Narcissister

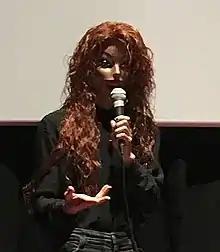
Narcissister speaking at a talk back following a screening of her film "Narcissister Organ Player"

Narcissister is an American, Brooklyn-based, feminist performance artist, born of Moroccan Jewish and African-American descent. Narcissister's work tends to focus on race, gender, and sexuality, using her slight anonymity to explore such topics controversially. In February 2013, she headlined her first solo gallery. She was a contestant on "America's Got Talent" in 2011. "The Huffington Post" declared her the "topless feminist superhero of New York". She prefers her identity remain secret.